David Hansemann

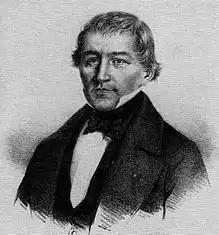
Hansemann in 1848

David Justus Ludwig Hansemann (12 July 1790 – 4 August 1864) was a Prussian politician and banker, serving as the Prussian Minister of Finance in 1848.